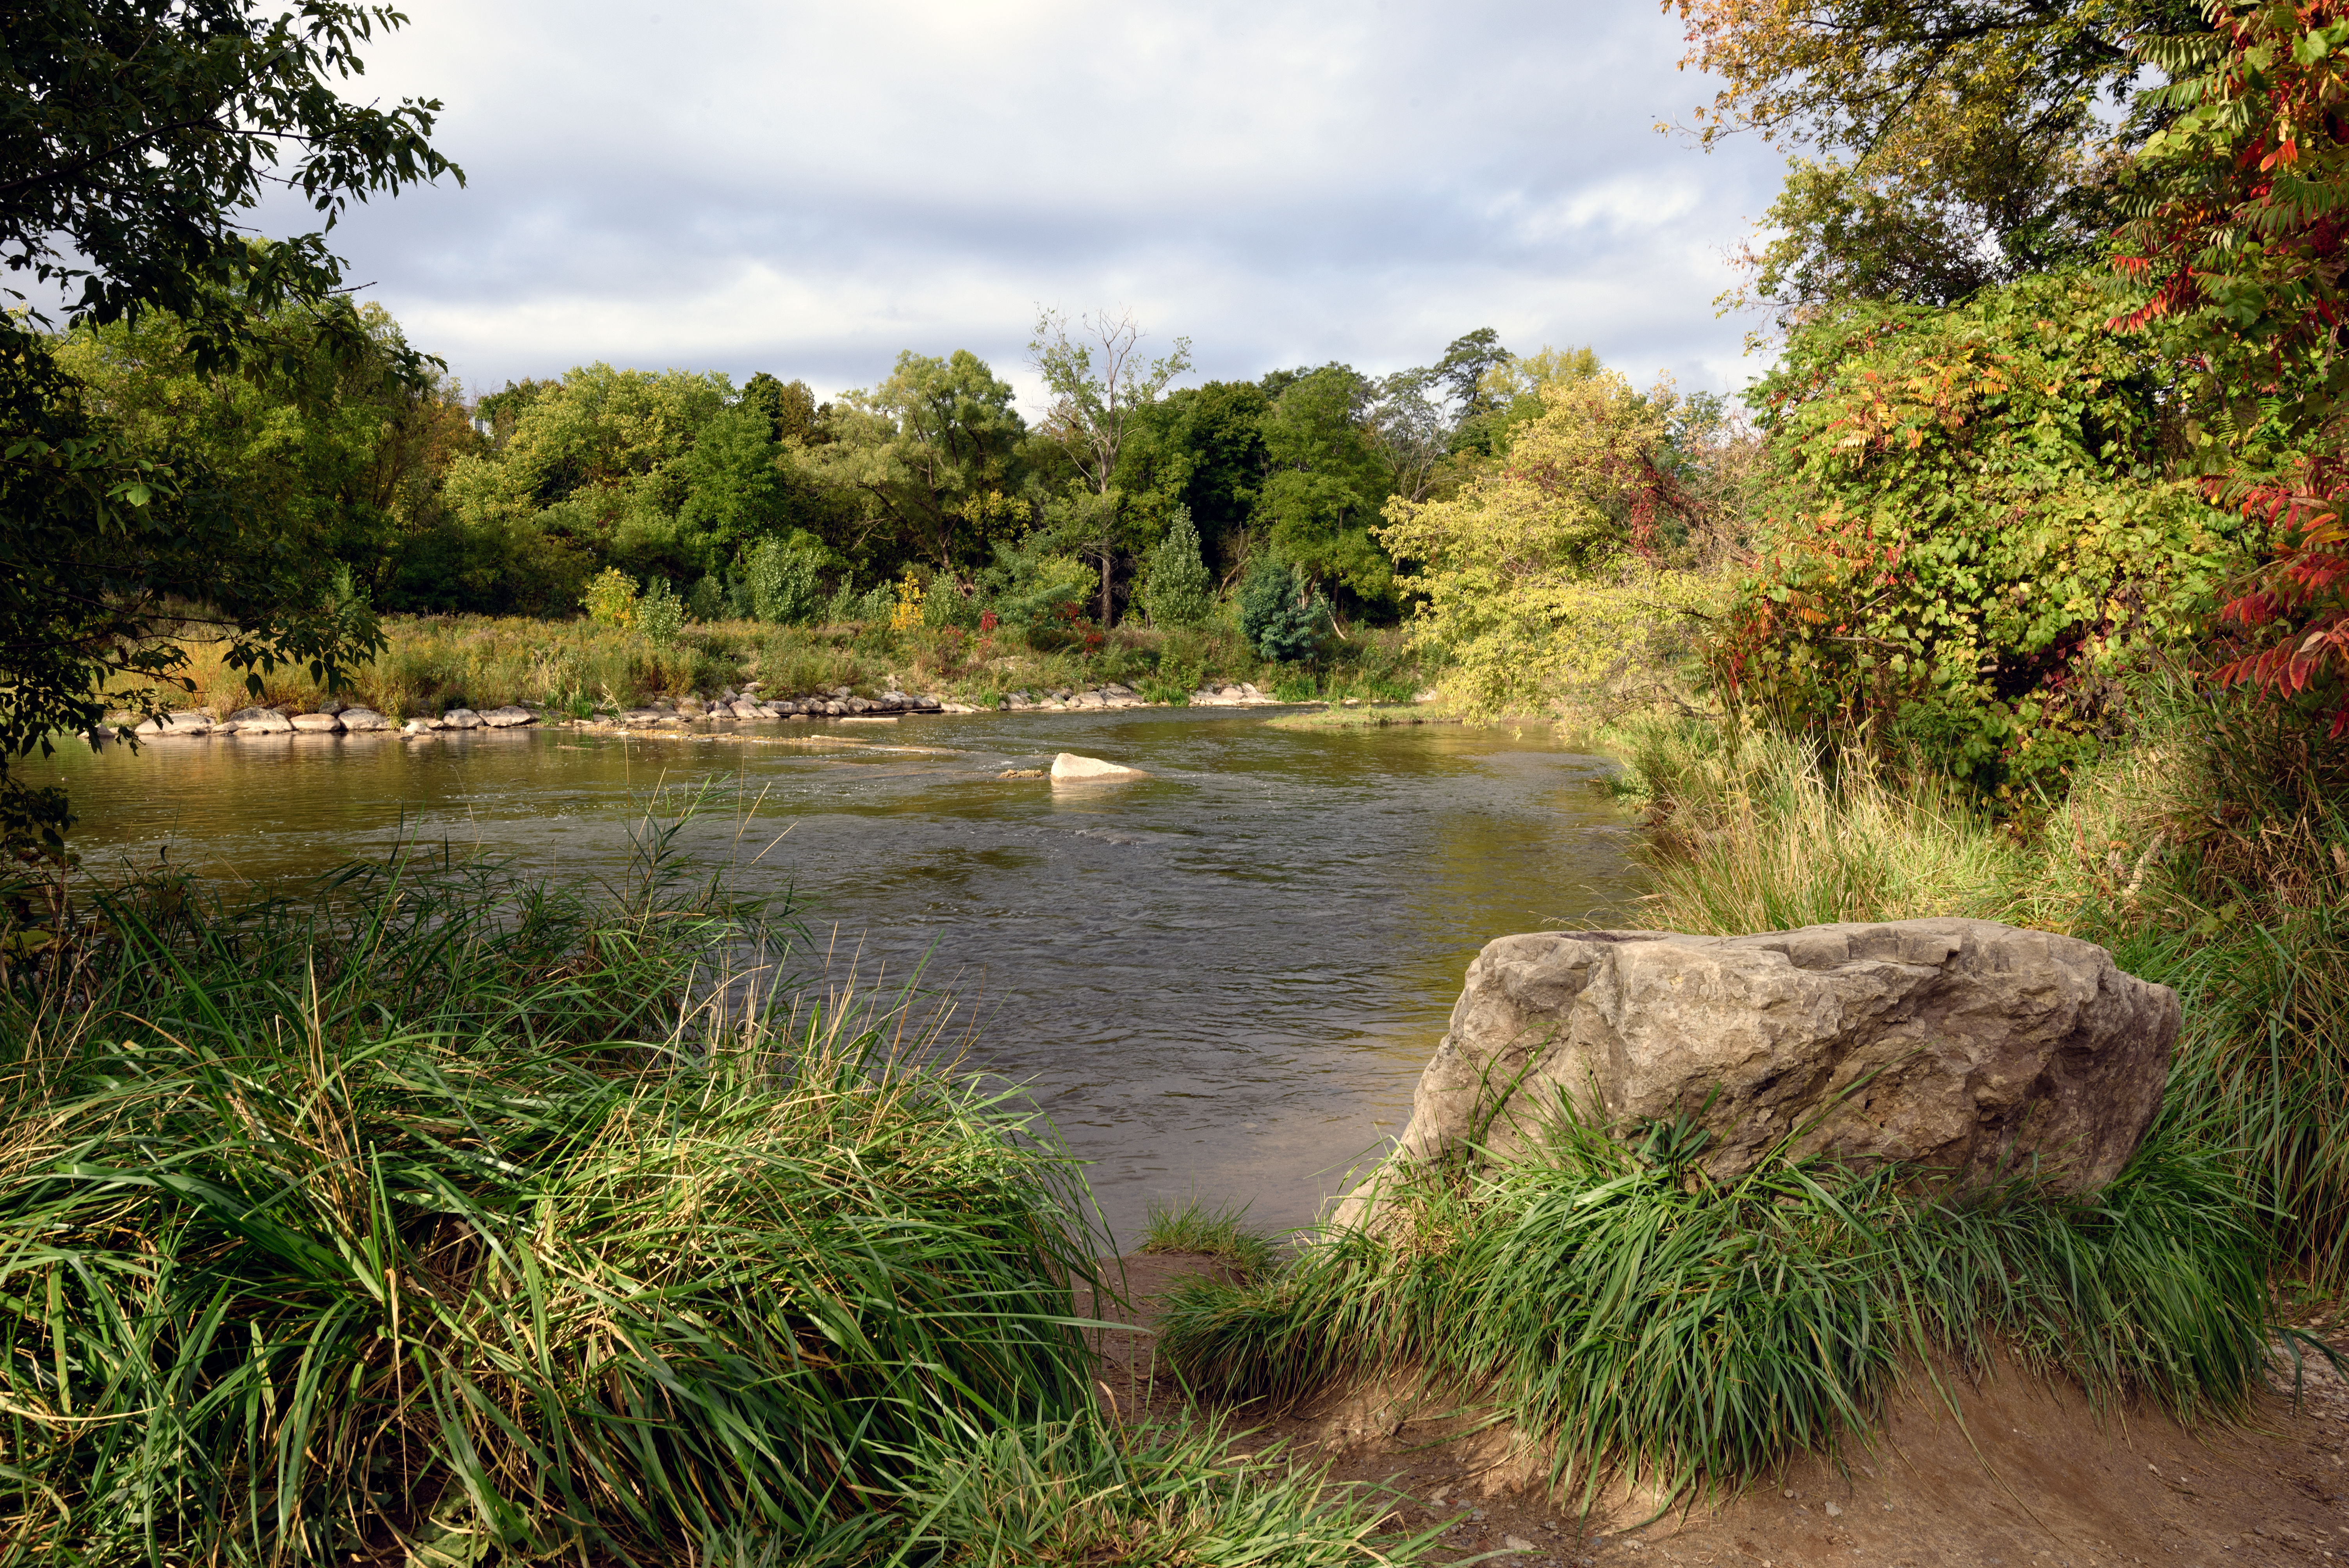
landscape, tree, water, nature, forest, wilderness, lake, river, pond, stream, reservoir, nikon, body of water, cool image, publicdomain, wetland, d750, habitat, i, rural area, natural environment